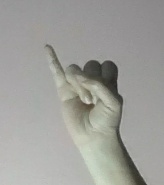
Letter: meem